Glass House (British Columbia)

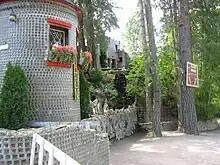
Glass house entrance

The Glass House, built by David H. Brown, is located on the east shore of Kootenay Lake in British Columbia near the rural locality of Boswell, British Columbia. Construction started in 1952 in order to, according to a quote left by Mr. Brown, "indulge a whim of a peculiar nature". Intended to be the Browns' home, the unusual construction and fantasy-castle appearance attracted traffic from the adjacent British Columbia Highway 3A (now part of the scenic International Selkirk Loop). The resulting loss of privacy led to the Browns' establishment of a roadside attraction in the summer months.